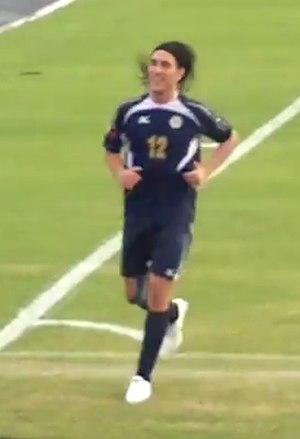
Ángel Guirado, né le 9 décembre 1984 à Malaga en Espagne, est un footballeur international philippin d'origine espagnole. Il est le jeune frère de Juan Luis Guirado.